St. John's Provincial Seminary

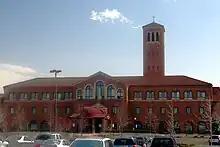
St John's Provincial Seminary

St. John's Provincial Seminary was a Catholic major seminary in the Archdiocese of Detroit that operated between 1949 and 1988 in Plymouth, Michigan.